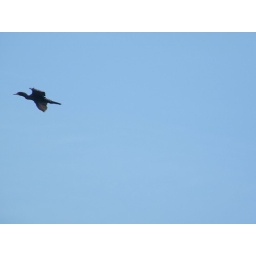
cormorant against the hazy blue sky